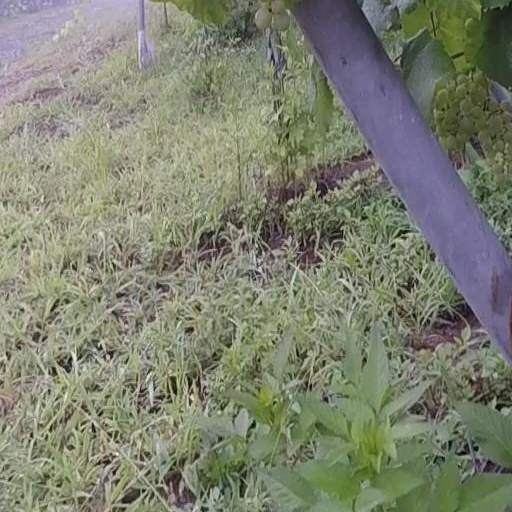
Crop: grape